Wilhelm, German Crown Prince

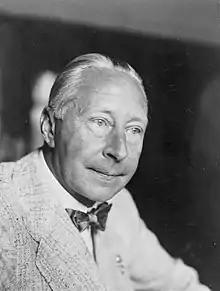
Photograph of Wilhelm, circa 1933

His birth sparked an argument between his parents and his grandmother Crown Princess Victoria. Before Wilhelm was born, his grandmother had expected to be asked to help find a nurse, but since her son did everything he could to snub her, the future Wilhelm II asked his aunt Princess Helena to help instead. His mother was hurt and his grandmother, Queen Victoria, who was the younger Wilhelm's great-grandmother, was furious.